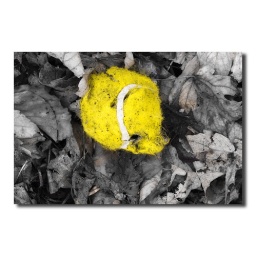
dog chewed tennis ball left in brookfields park, failsworth in manchester.